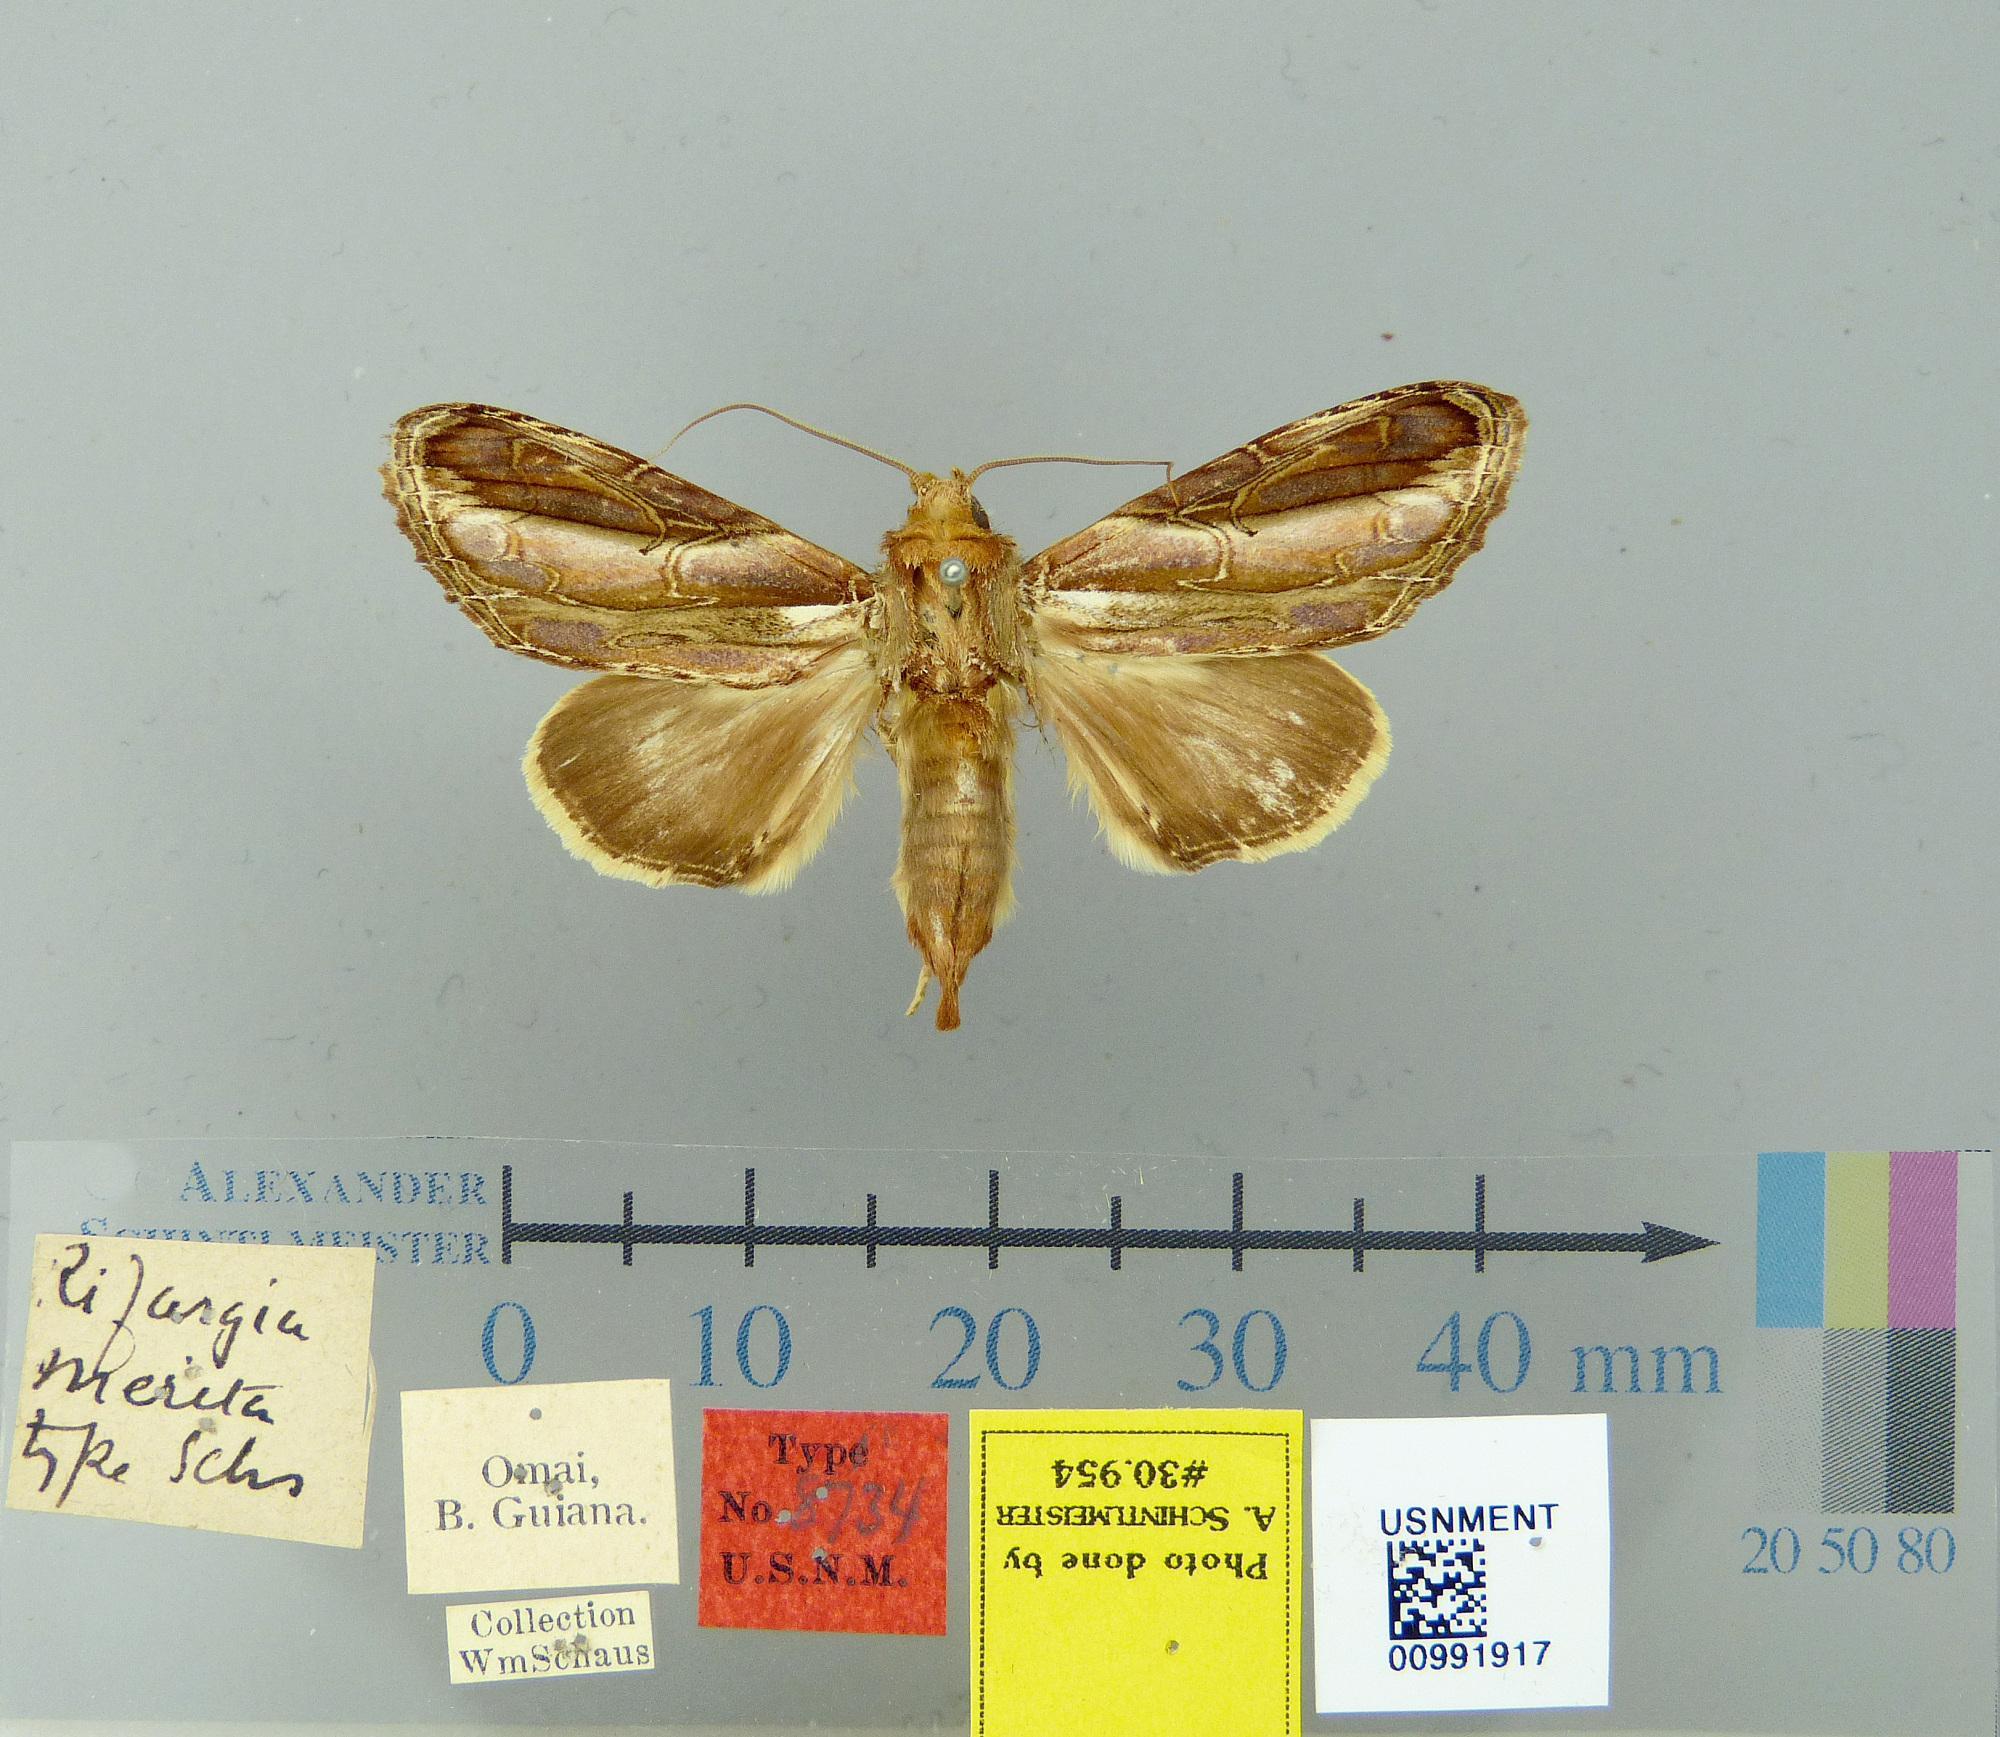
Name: Rifargia merita
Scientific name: Rifargia merita Schaus, 1906
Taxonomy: Animalia, Arthropoda, Insecta, Lepidoptera, Notodontidae
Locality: Omai, Cuyuni-Mazaruni, Guyana
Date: [Not Stated]